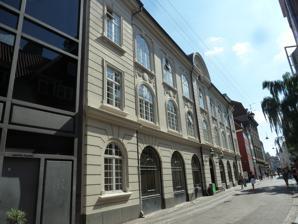
Building: Pressens Hus
Country: Denmark
Year built: 1903
Building in Copenhagen The old part of Pressens Hus Pressens Hus ( lit. ' Publishers' House ' ), home to the Danish Media Association , a membership organisation body representing printed and digital media industry in Denmark , is situated at Skindergade 7 in central Copenhagen . The building consists of a former commerce house from 1903 (No. 7) and a Modernist infill extension by Erik Korshagen [ da ] from 1976. which was listed in 1992. History The old part of the building was built for Emil Hjort (1843–1924) as a new home for his trading house, S. Seidelin , which had outgrown its premises on Amagertorv . The new building wasdesigned by Valdemar Ingemann and Bernhard Ingemann (1869–1923) while P. Gram was responsible for its construction. The building was acquired by Pressens Fællesindkøb . In 1973, needing more space, they acquired the neighbouring building, a house from 1730. It was demolished and replaced by a modern infill built from 1974 to 1976 to a design by Erik Korshagen [ da ] . A number of artifacts were in connection with the work retrieved from the site, in an old well which had been covered in 1868, including porcelain from the East Indies, glass with Frederick V 's coat of arms, long Dutch clay pibes and a pocket watch in a case of turtle shell. In June 2007, Danske Mediers Arbejdsgiverforening acquired the building for DKK 87 million. In November 2018, it was sold to a property company owned by the founders of Rekom . Architecture The modern infill is built in a narrow site of just eight metres width. The building fills the entire lot, thereby raising the courtyard space to its rear. It is a concrete structure covered with a glazed curtain wall which is slanted on the rear side. The dark-painted steel frames of the glass panels are asymmetrically placed, creating a composition remniscient of Piet Mondrian 's paintings. The modern extension was listed in 1992. It was described as a fine example of the integration of contemporary architecture in a historical neighbourhood, an excellent example of Modernist architecture of the 1970s with fine detailing showcasing craftsmanship of high quality. See also Stelling House References